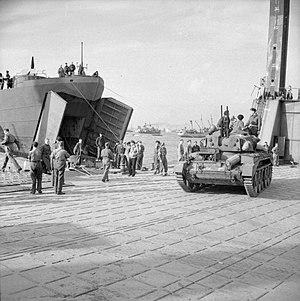
Le Crusader est un char de combat britannique de la Seconde Guerre mondiale. Il fut le char Cruiser le plus construit. Très utilisé en 1942 en Libye et en Égypte, il ne pouvait égaler le Panzer IV allemand qu'à courte distance, où son canon était aussi efficace.